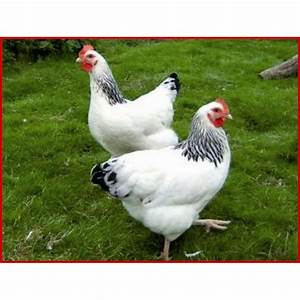
Label: chicken